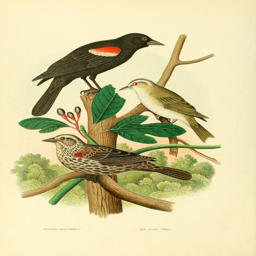
nests and eggs of birds by person .